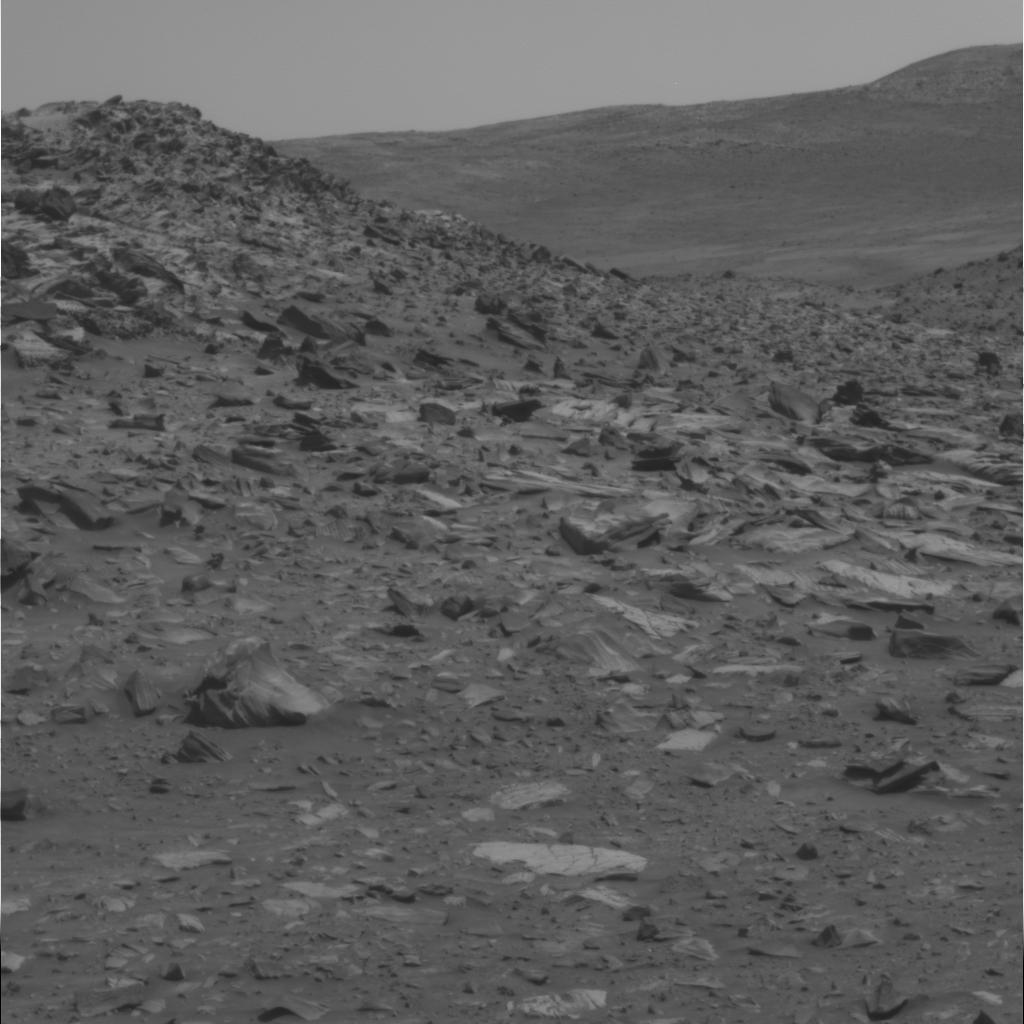
Surface features visible: Rock Outcrops, Float Rocks, Clasts, Rock (Linear Features), Soil, Distant Vista, Sky